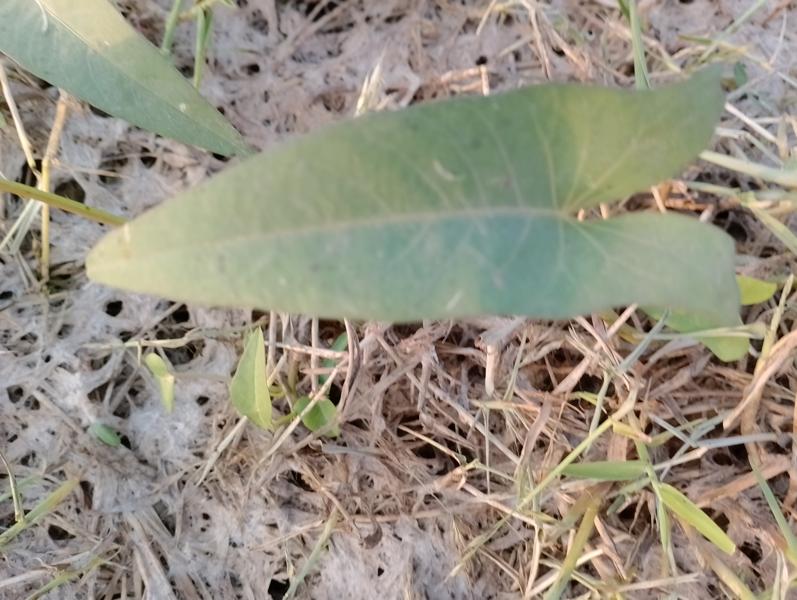
Weed species: Ipomoea aquatic